Trojan Powder Company

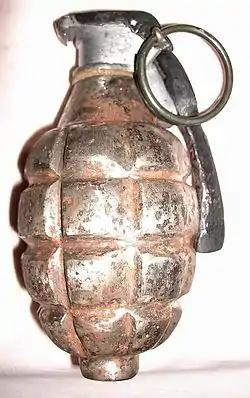
The Mk 1 grenade, used during World War I and later replaced by the Mk 2 grenade

Chemists F.B. Holmes and Jesse B. Bronstein discovered how to produce a stable nitrostarch while working at DuPont's Eastern Laboratories. Between 1905 and 1908, Holmes obtained various patents related to stabilization of nitrostarch powders.